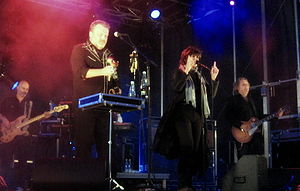
Dodo & The Dodos
Koncert i Hirtshals, 2012
"Dodo & The Dodos er et dansk poprockband, som blev dannet i 1986 og hittede i dansk radio i 1980'erne med bl.a. velkendte sange som ""Vågner i natten"", ""Sømand af verden"", ""Vi gør det vi ka' li"", ""Lev livet nu"" og ""Pigen med det røde hår"". ""Lev livet nu"" blev brugt af TV2 sporten under dækningen af Sommer-OL 1992. Dodo & The Dodos har i alt solgt over 800.000 albums. Bandets musik er blevet beskrevet som ""radiovenlig pop med arrangementer, der kunne danses til, og omkvæd, som alle kunne blive grebet i at synge med på"" af musikanmelder Peter Schollert fra Jyllands-Posten.